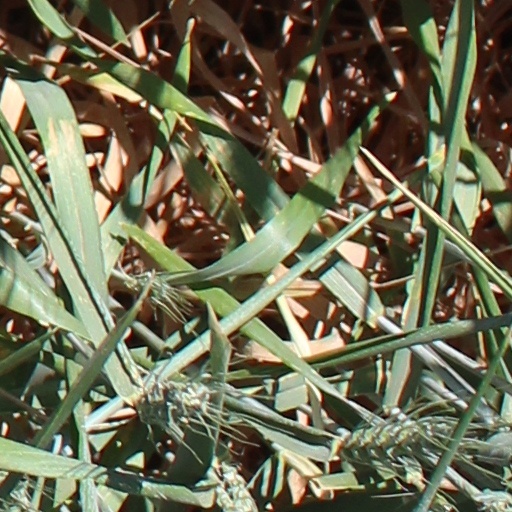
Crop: wheat